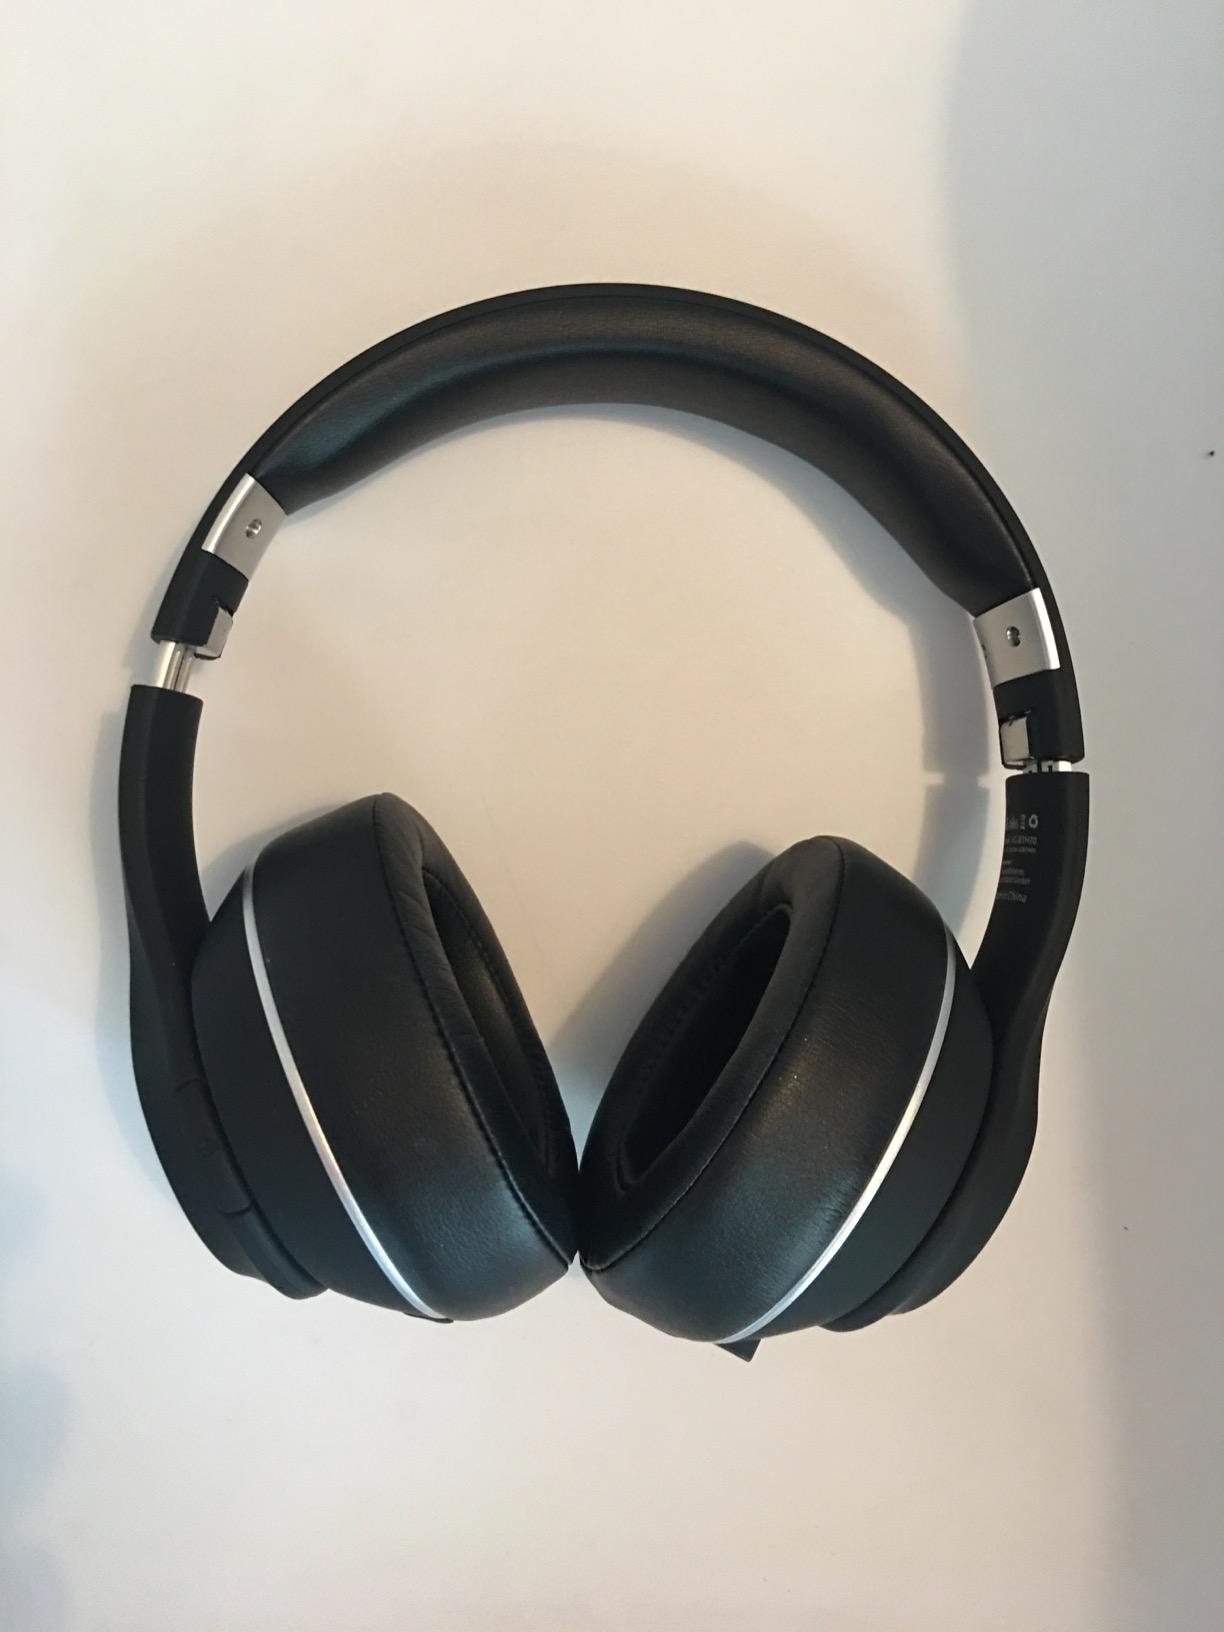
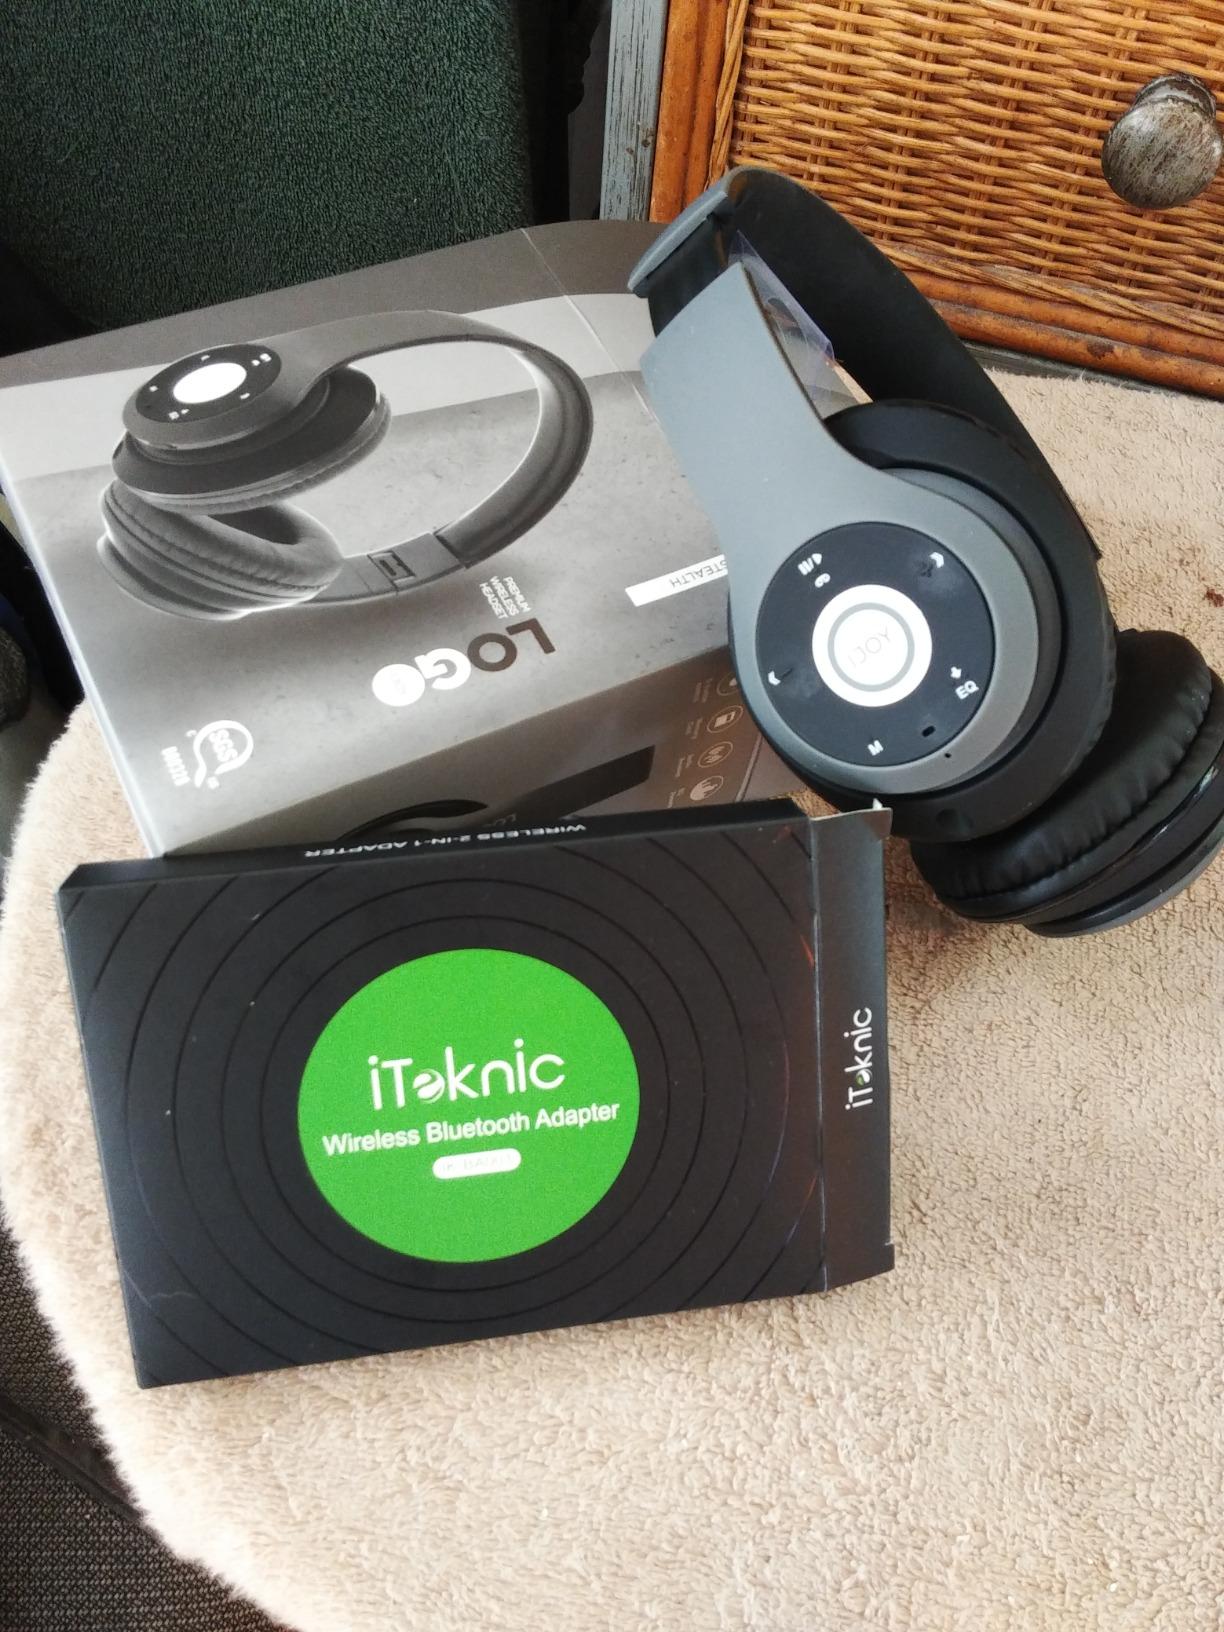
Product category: headphones
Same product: no